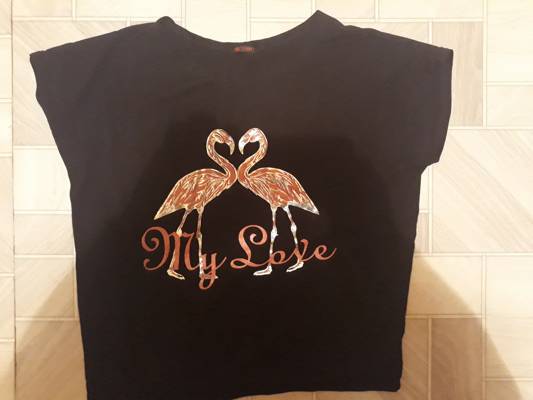
Waste category: clothes